Zernike (crater)

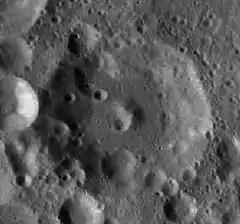
LRO image

Zernike is a lunar impact crater that is located on the far side of the Moon.